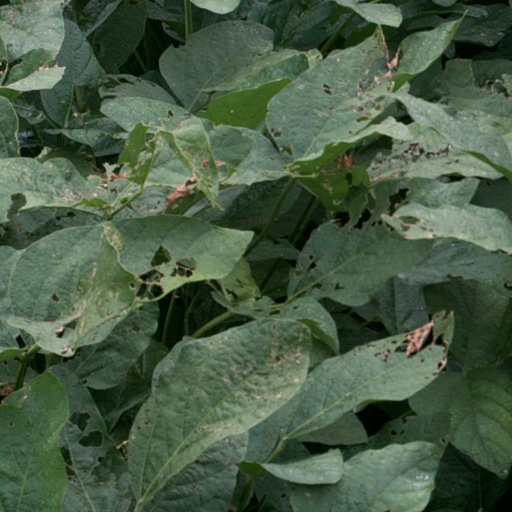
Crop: soybean